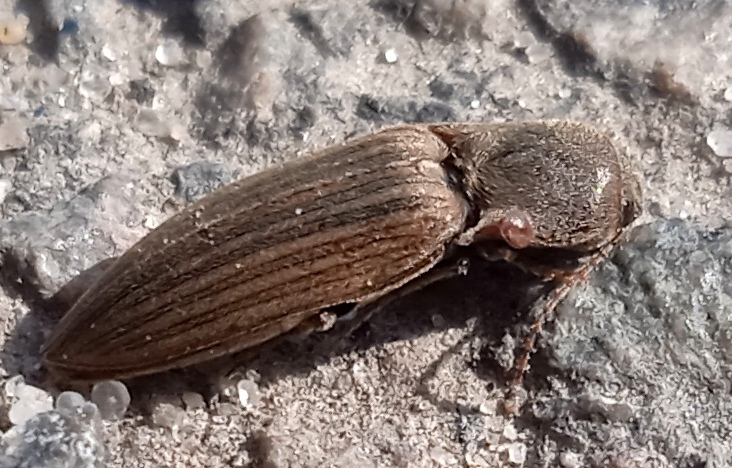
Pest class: clickbeetles_wireworms